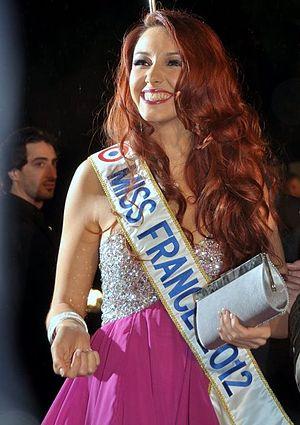
Delphine Wespiser aux NRJ Music Awards
Miss France est un concours de beauté destiné aux Françaises âgées de 18 à 25 ans et mesurant au minimum 1,70 m. Ce concours ouvre droit, pour la gagnante, au titre annuel du même nom. Créé en 1920 par Maurice de Waleffe sous le titre de « la plus belle femme de France », ce concours est diffusé à la télévision depuis 1987, et a inspiré la création de Miss Europe et de Mister France.
Miss Alsace est un concours de beauté annuel concernant les jeunes femmes de l'Alsace. Il est qualificatif pour l'élection de Miss France, retransmise en direct sur la chaîne TF1, en décembre, chaque année.
La cocarde tricolore est un symbole de la République française, composée des trois couleurs du drapeau actuel de la France, avec le bleu au centre, le blanc ensuite et le rouge à l'extérieur.